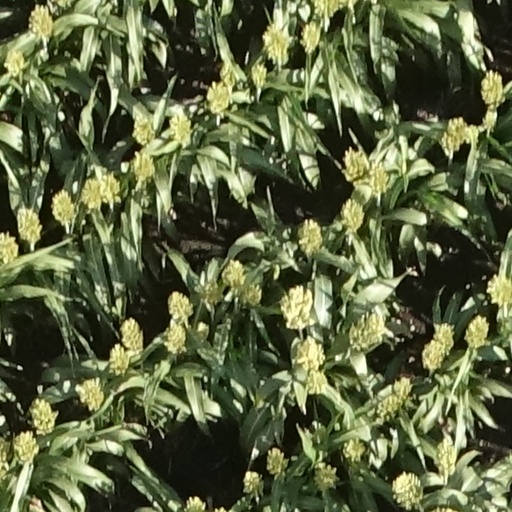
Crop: sorghum